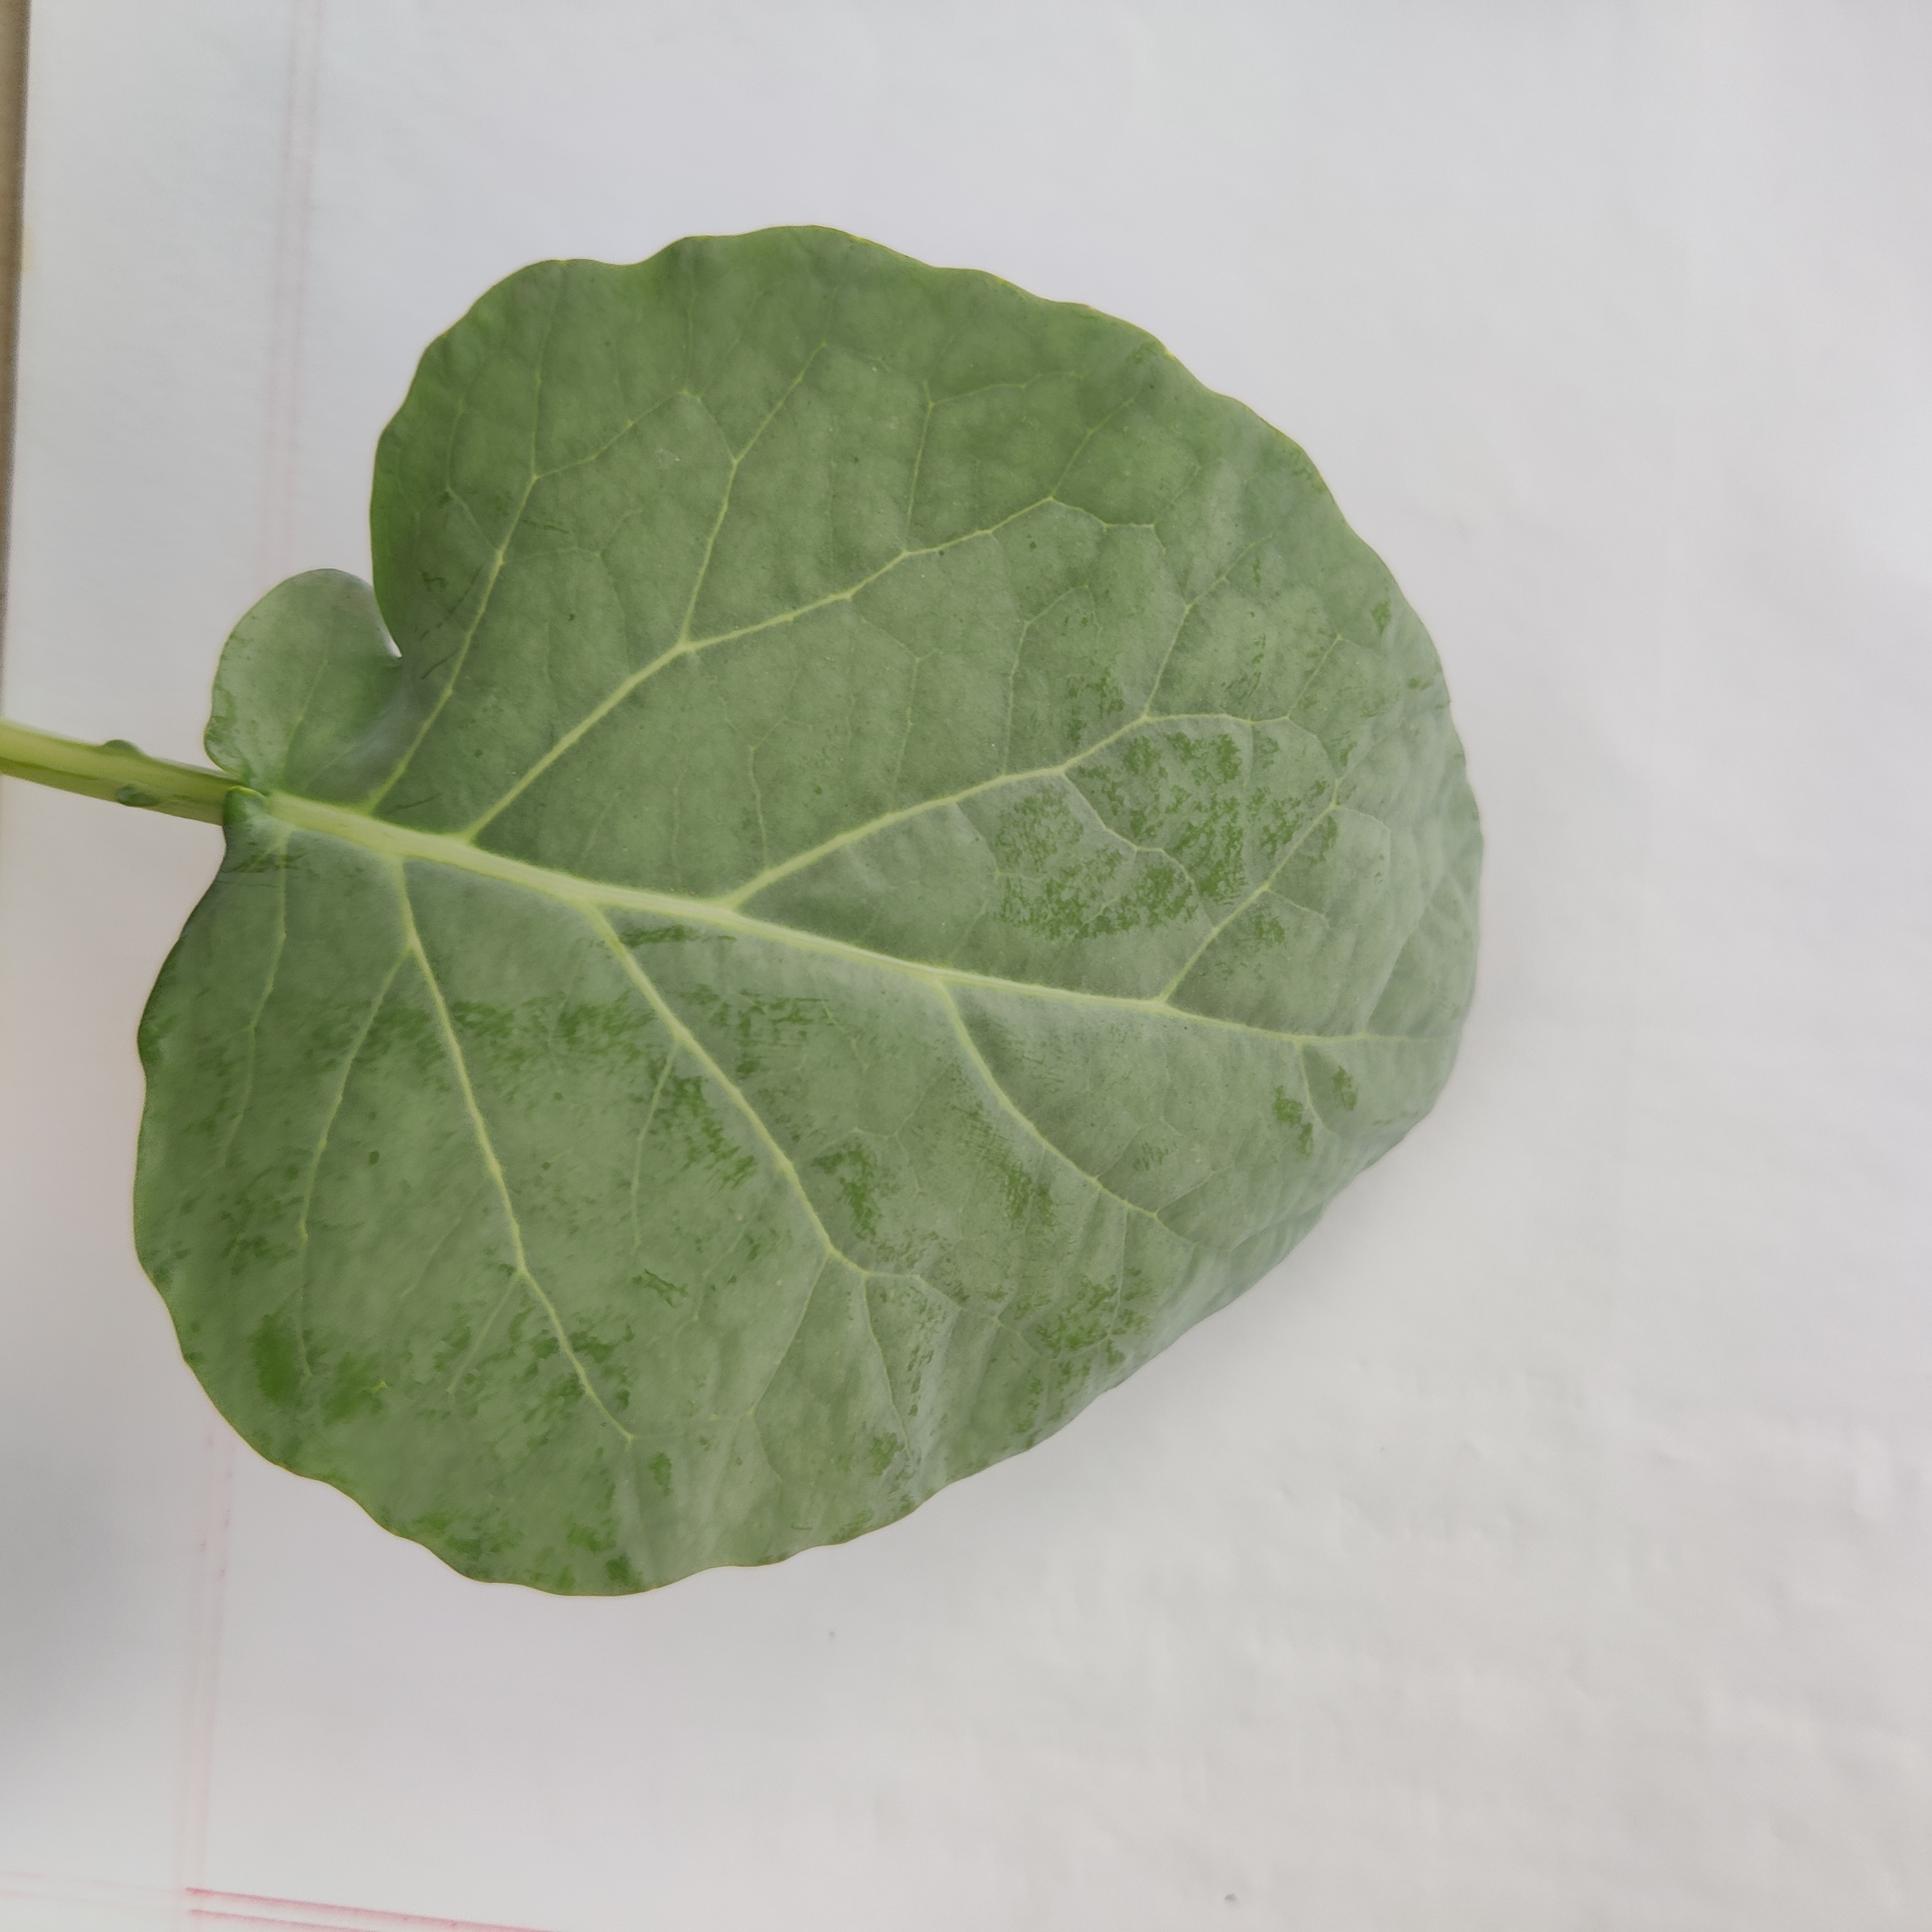
Label: Healthy